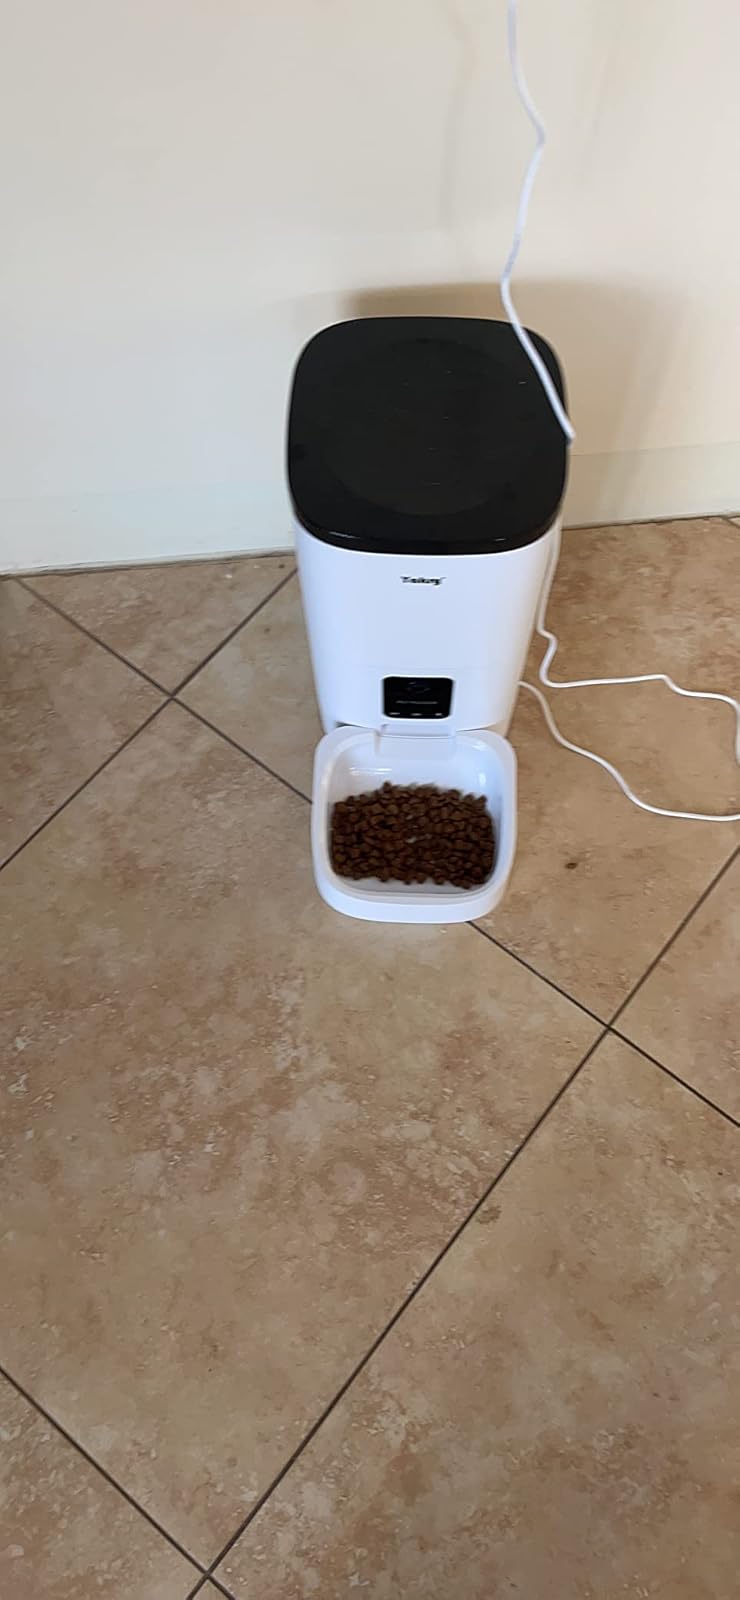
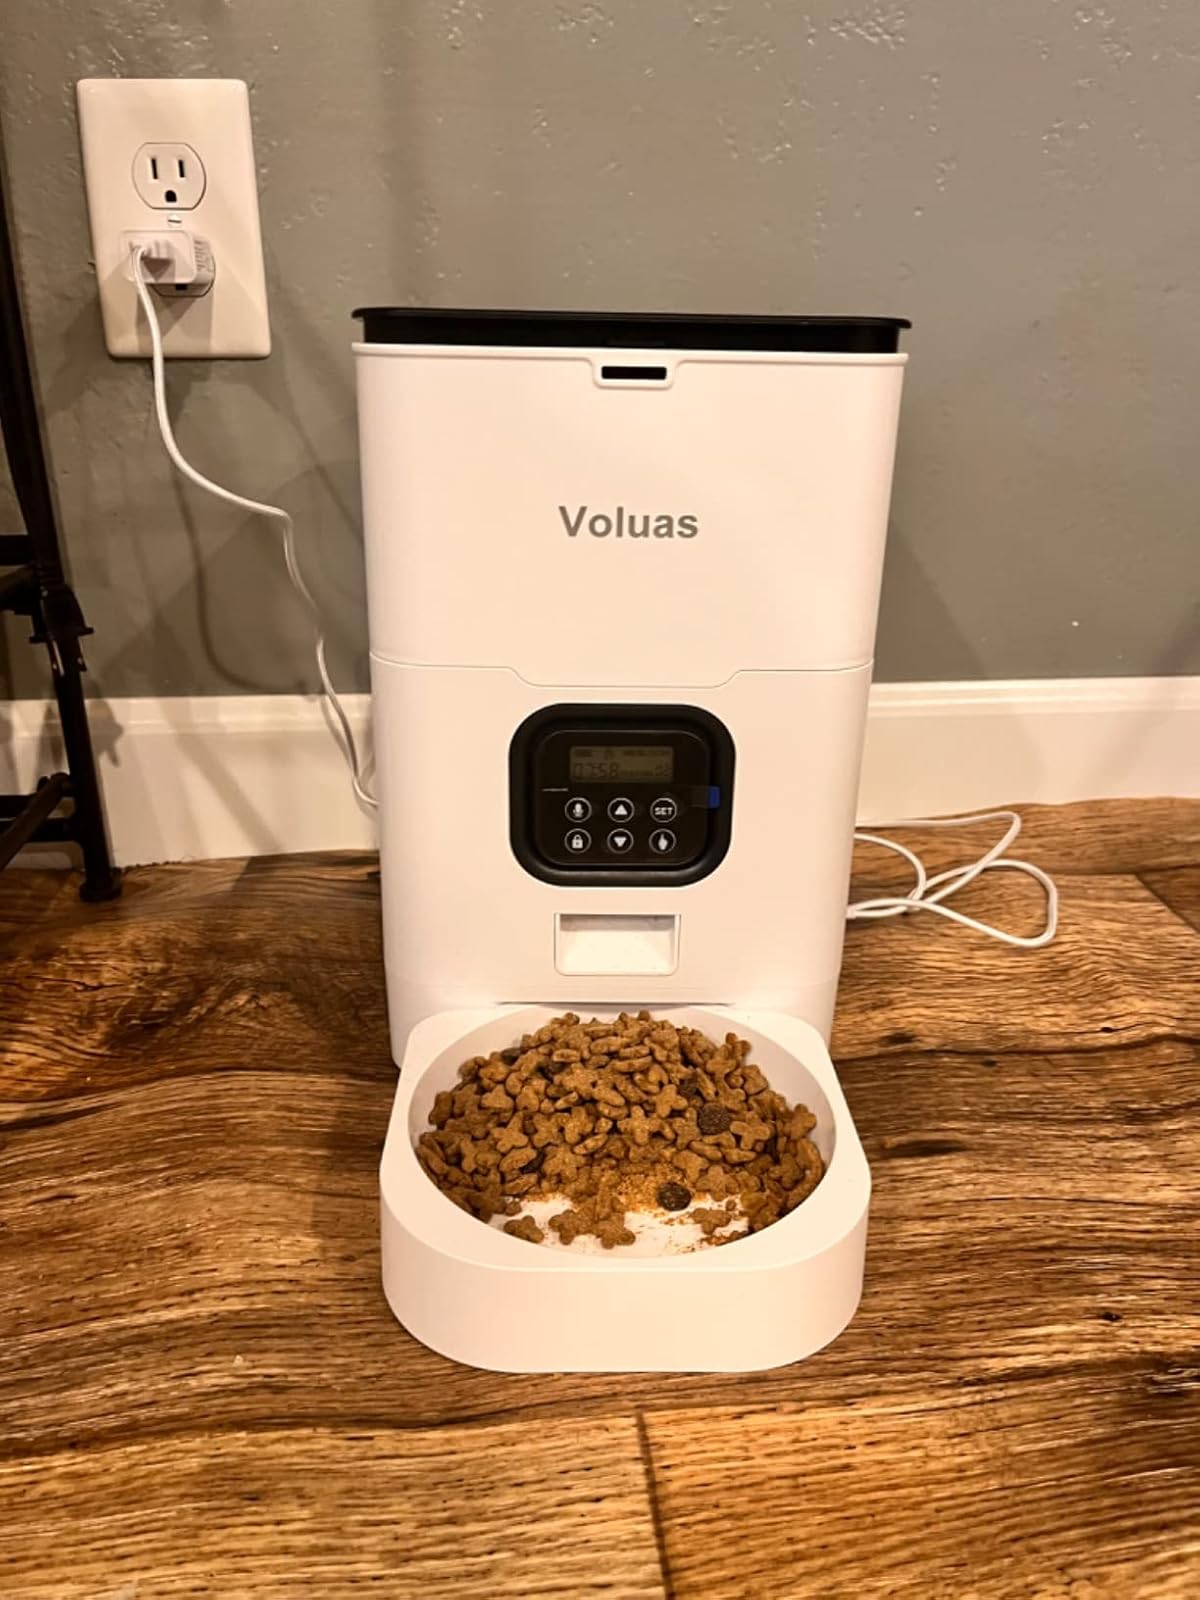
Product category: items_feeder
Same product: no